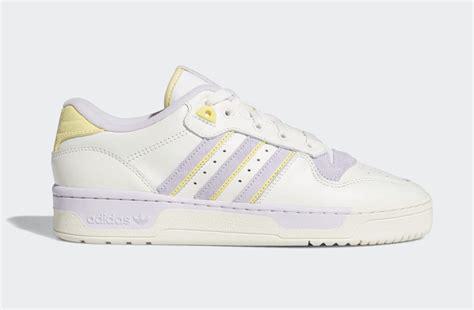
Brand: Adidas
Model: Rivalry